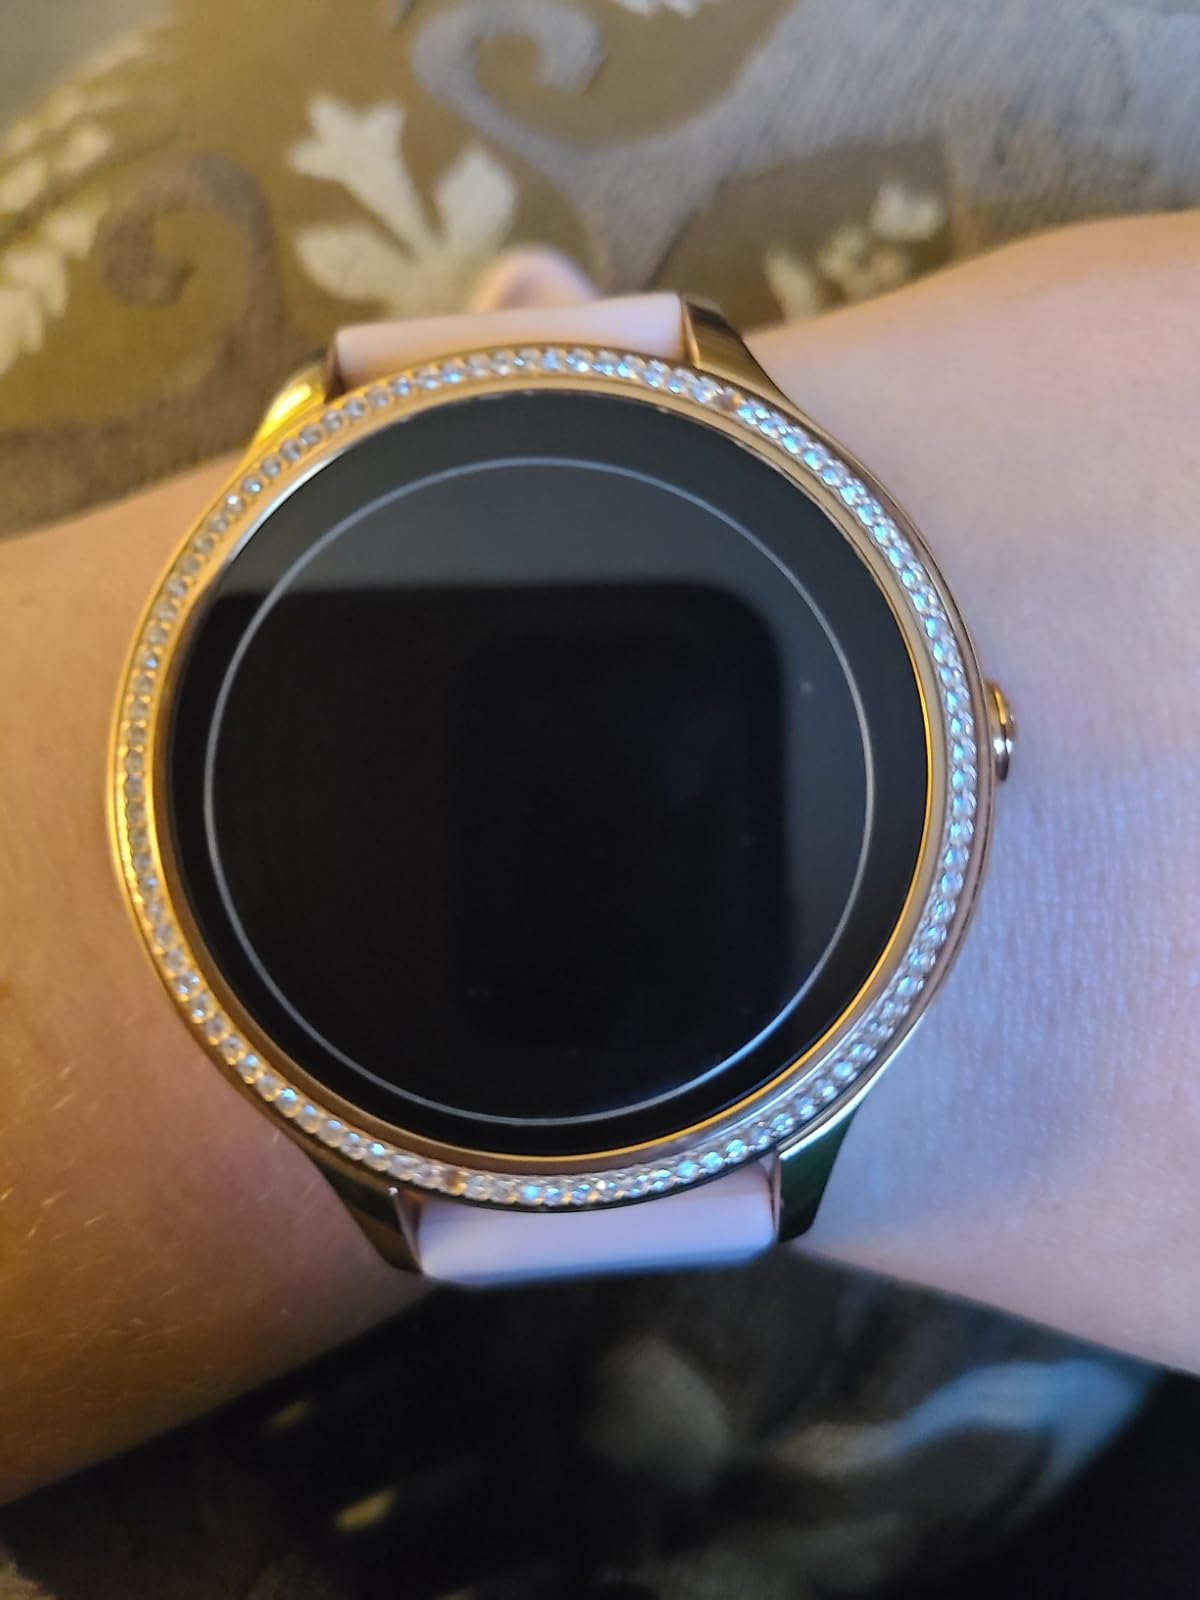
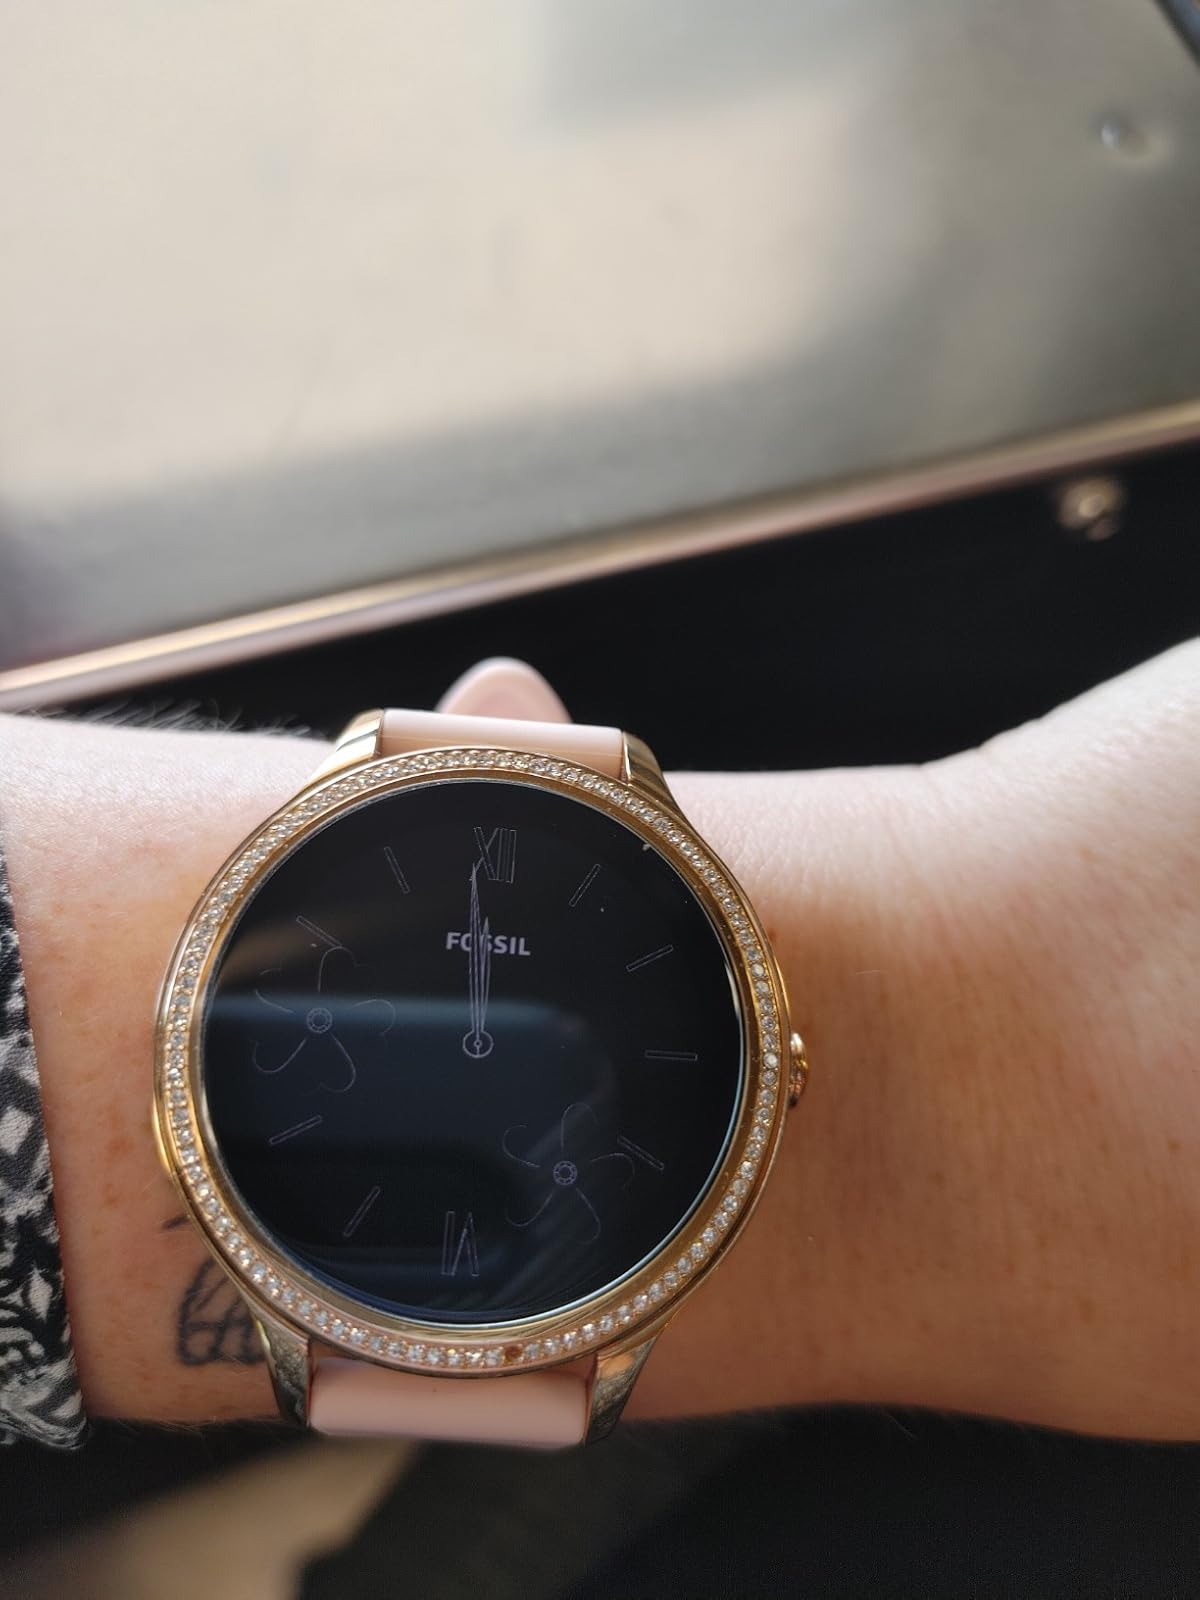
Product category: smartwatch
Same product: yes